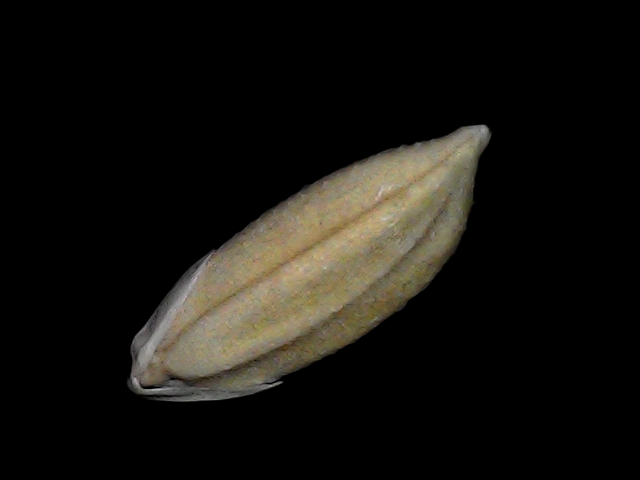
Rice variety: Bd34